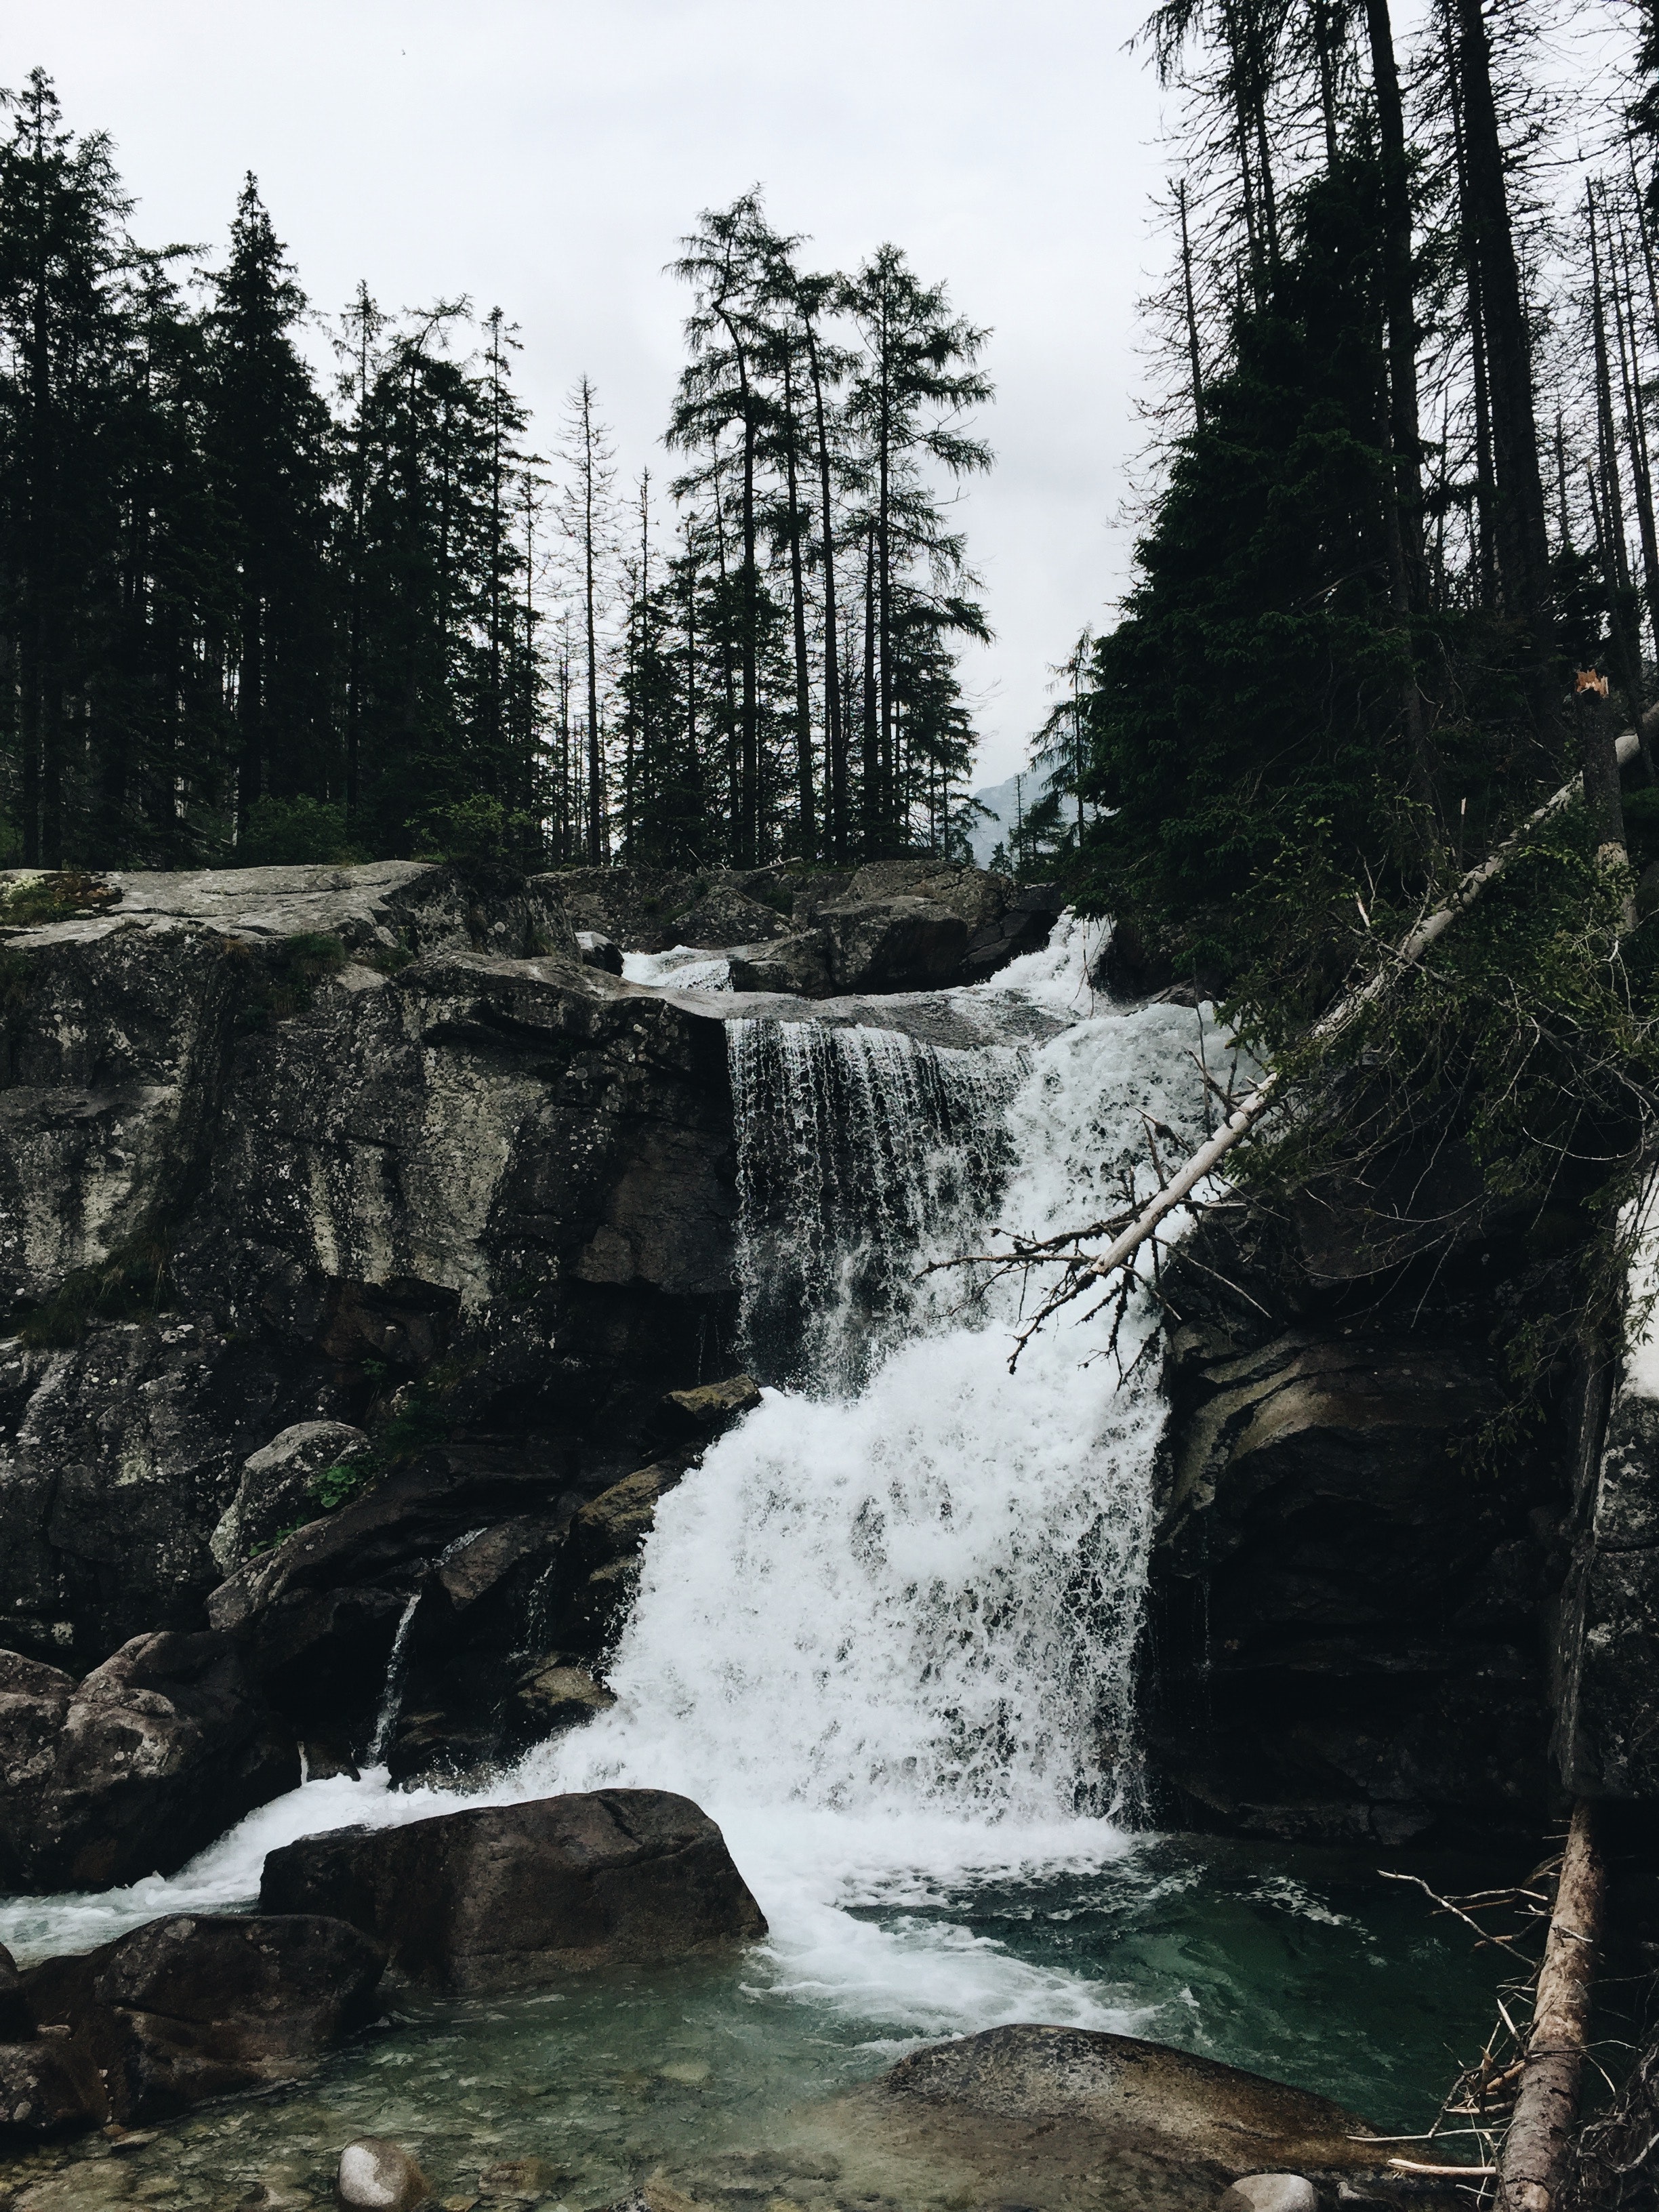
waterfall, body of water, nature, water resources, water, natural landscape, watercourse, tree, wilderness, nature reserve, state park, stream, water feature, river, rock, chute, forest, national park, formation, geology, old growth forest, rapid, plant, tropical and subtropical coniferous forests, mountain river, landscape, mountain, ravine